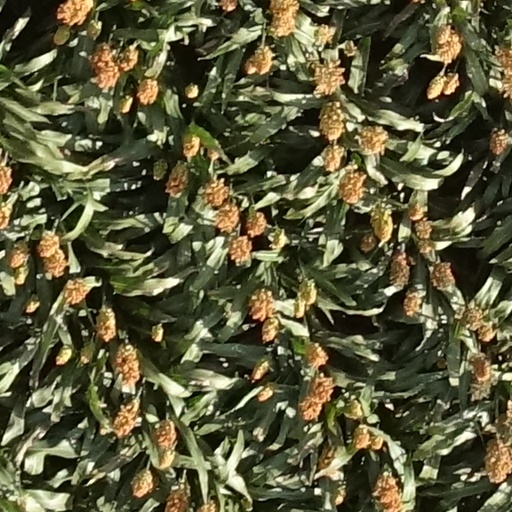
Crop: sorghum